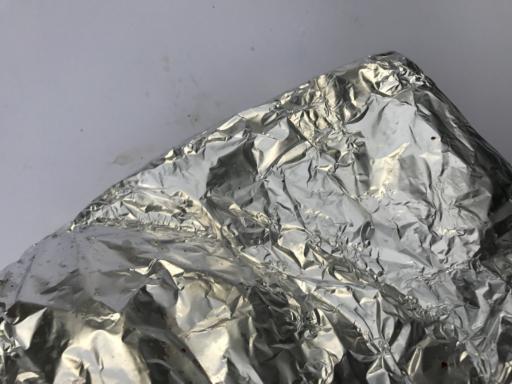
Waste category: metal